USS Saginaw Bay

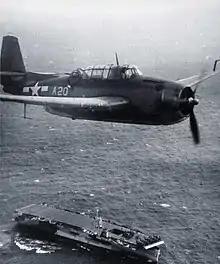
A TBM Avenger flies over "Saginaw Bay" on 14 June 1944, during pilot qualifications off of Southern California.

"Saginaw Bay" was a "Casablanca"-class escort carrier, the most numerous type of aircraft carriers ever built, and designed specifically to be mass-produced using prefabricated sections, in order to replace heavy early war losses. Standardized with her sister ships, she was long overall, had a beam of , and a draft of . She displaced standard, with a full load. She had a long hangar deck and a long flight deck. She was powered with two Uniflow reciprocating steam engines, which drove two shafts, providing , thus enabling her to make . The ship had a cruising range of at a speed of . Her compact size necessitated the installment of an aircraft catapult at her bow, and there were two aircraft elevators to facilitate movement of aircraft between the flight and hangar deck: one each fore and aft.